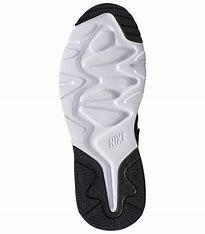
Brand: Nike
Model: LD Victory